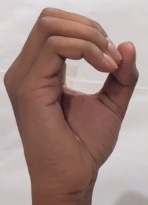
ASL sign: O